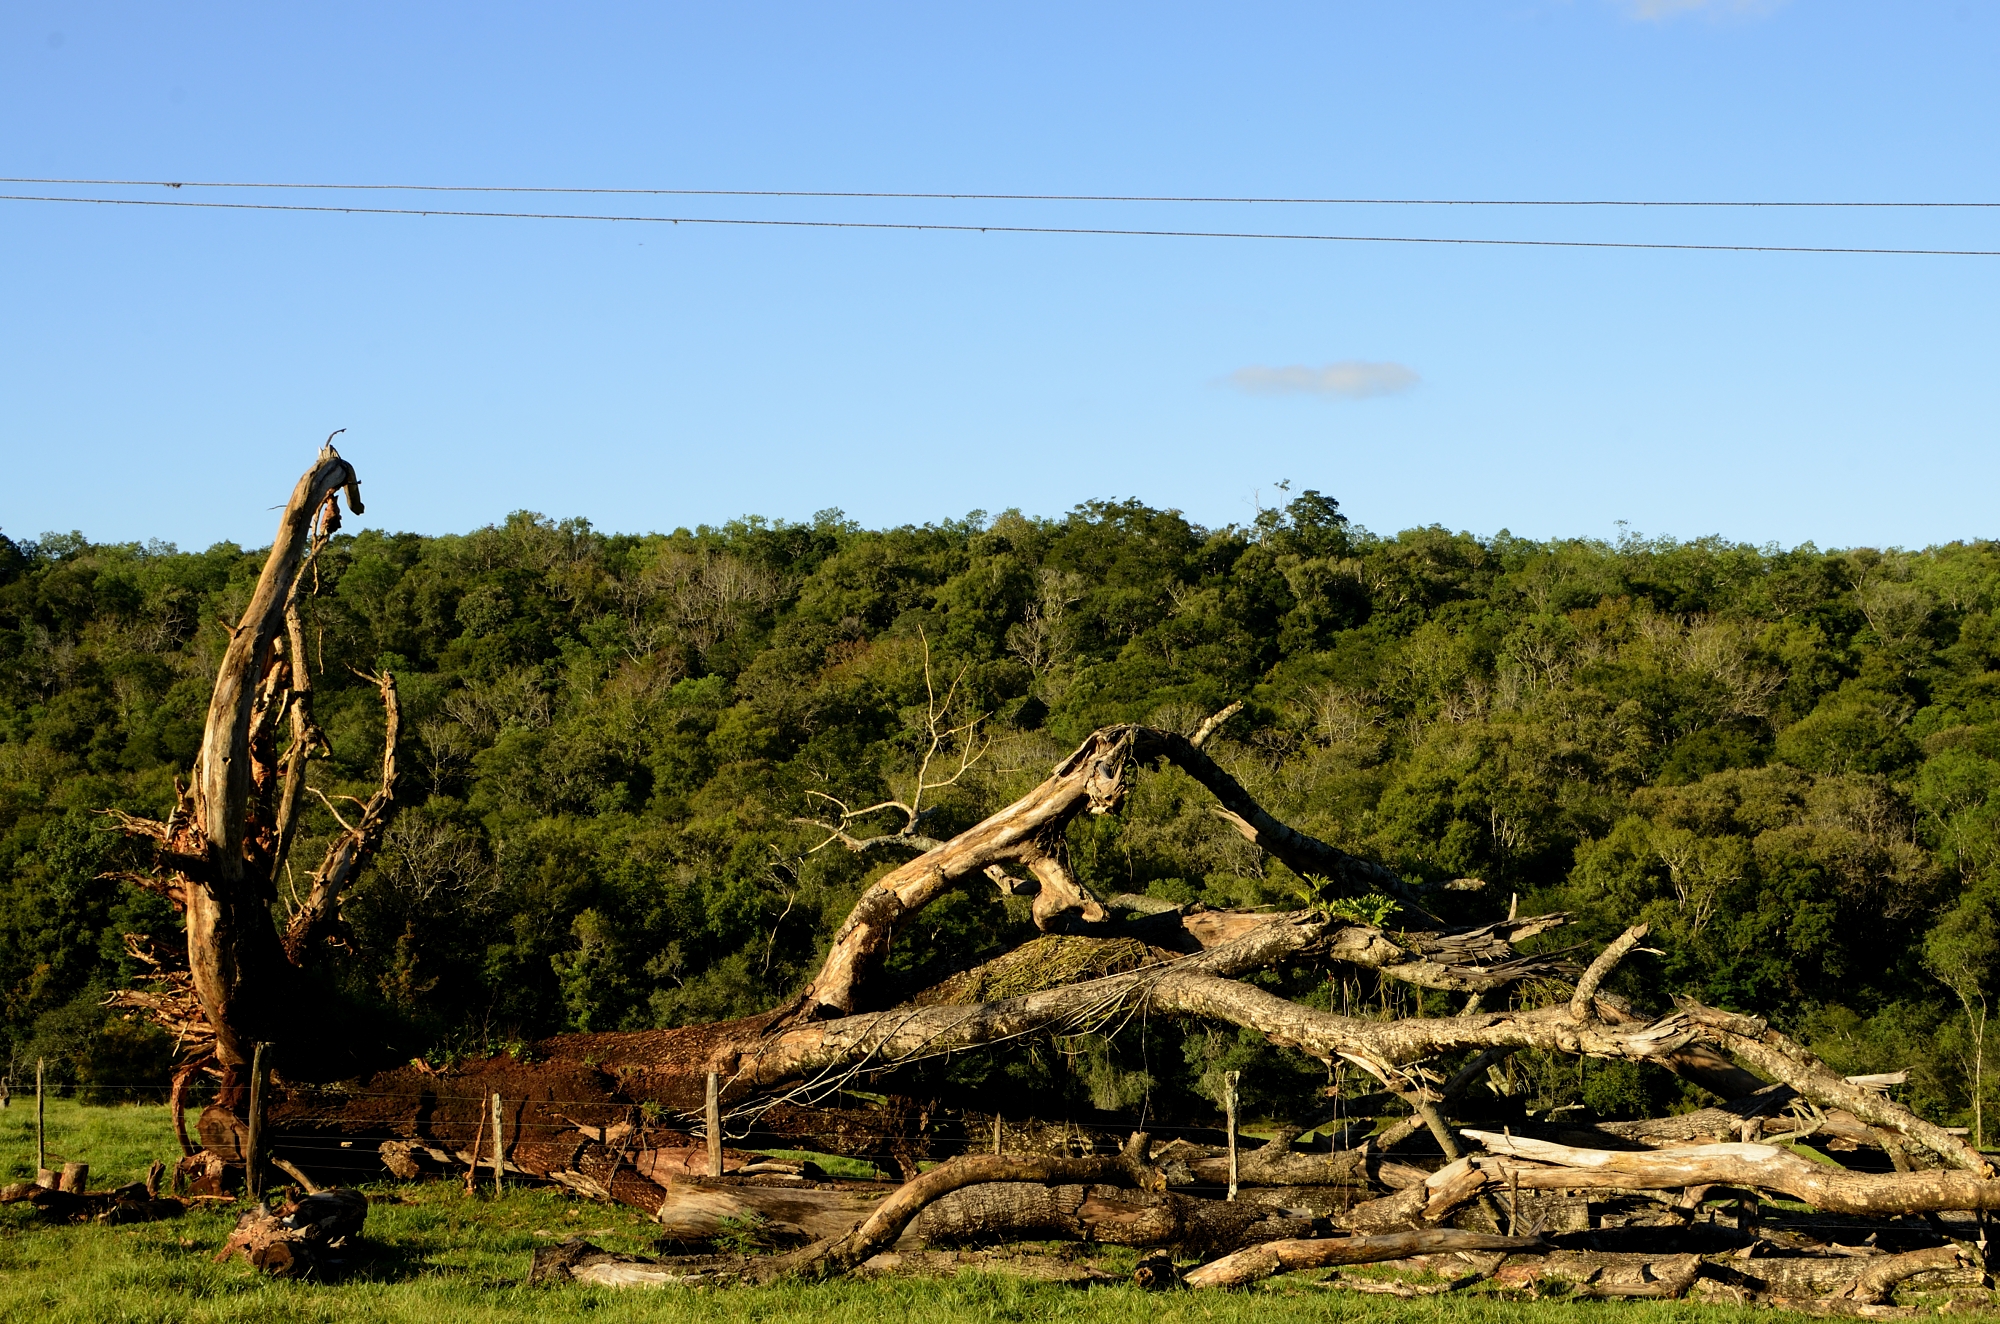
landscape, tree, hill, jungle, agriculture, savanna, ruins, arbol, potrero, eldorado, vaca, misiones, vallehermoso, caido, timbo, habitat, rural area, natural environment, woody plant